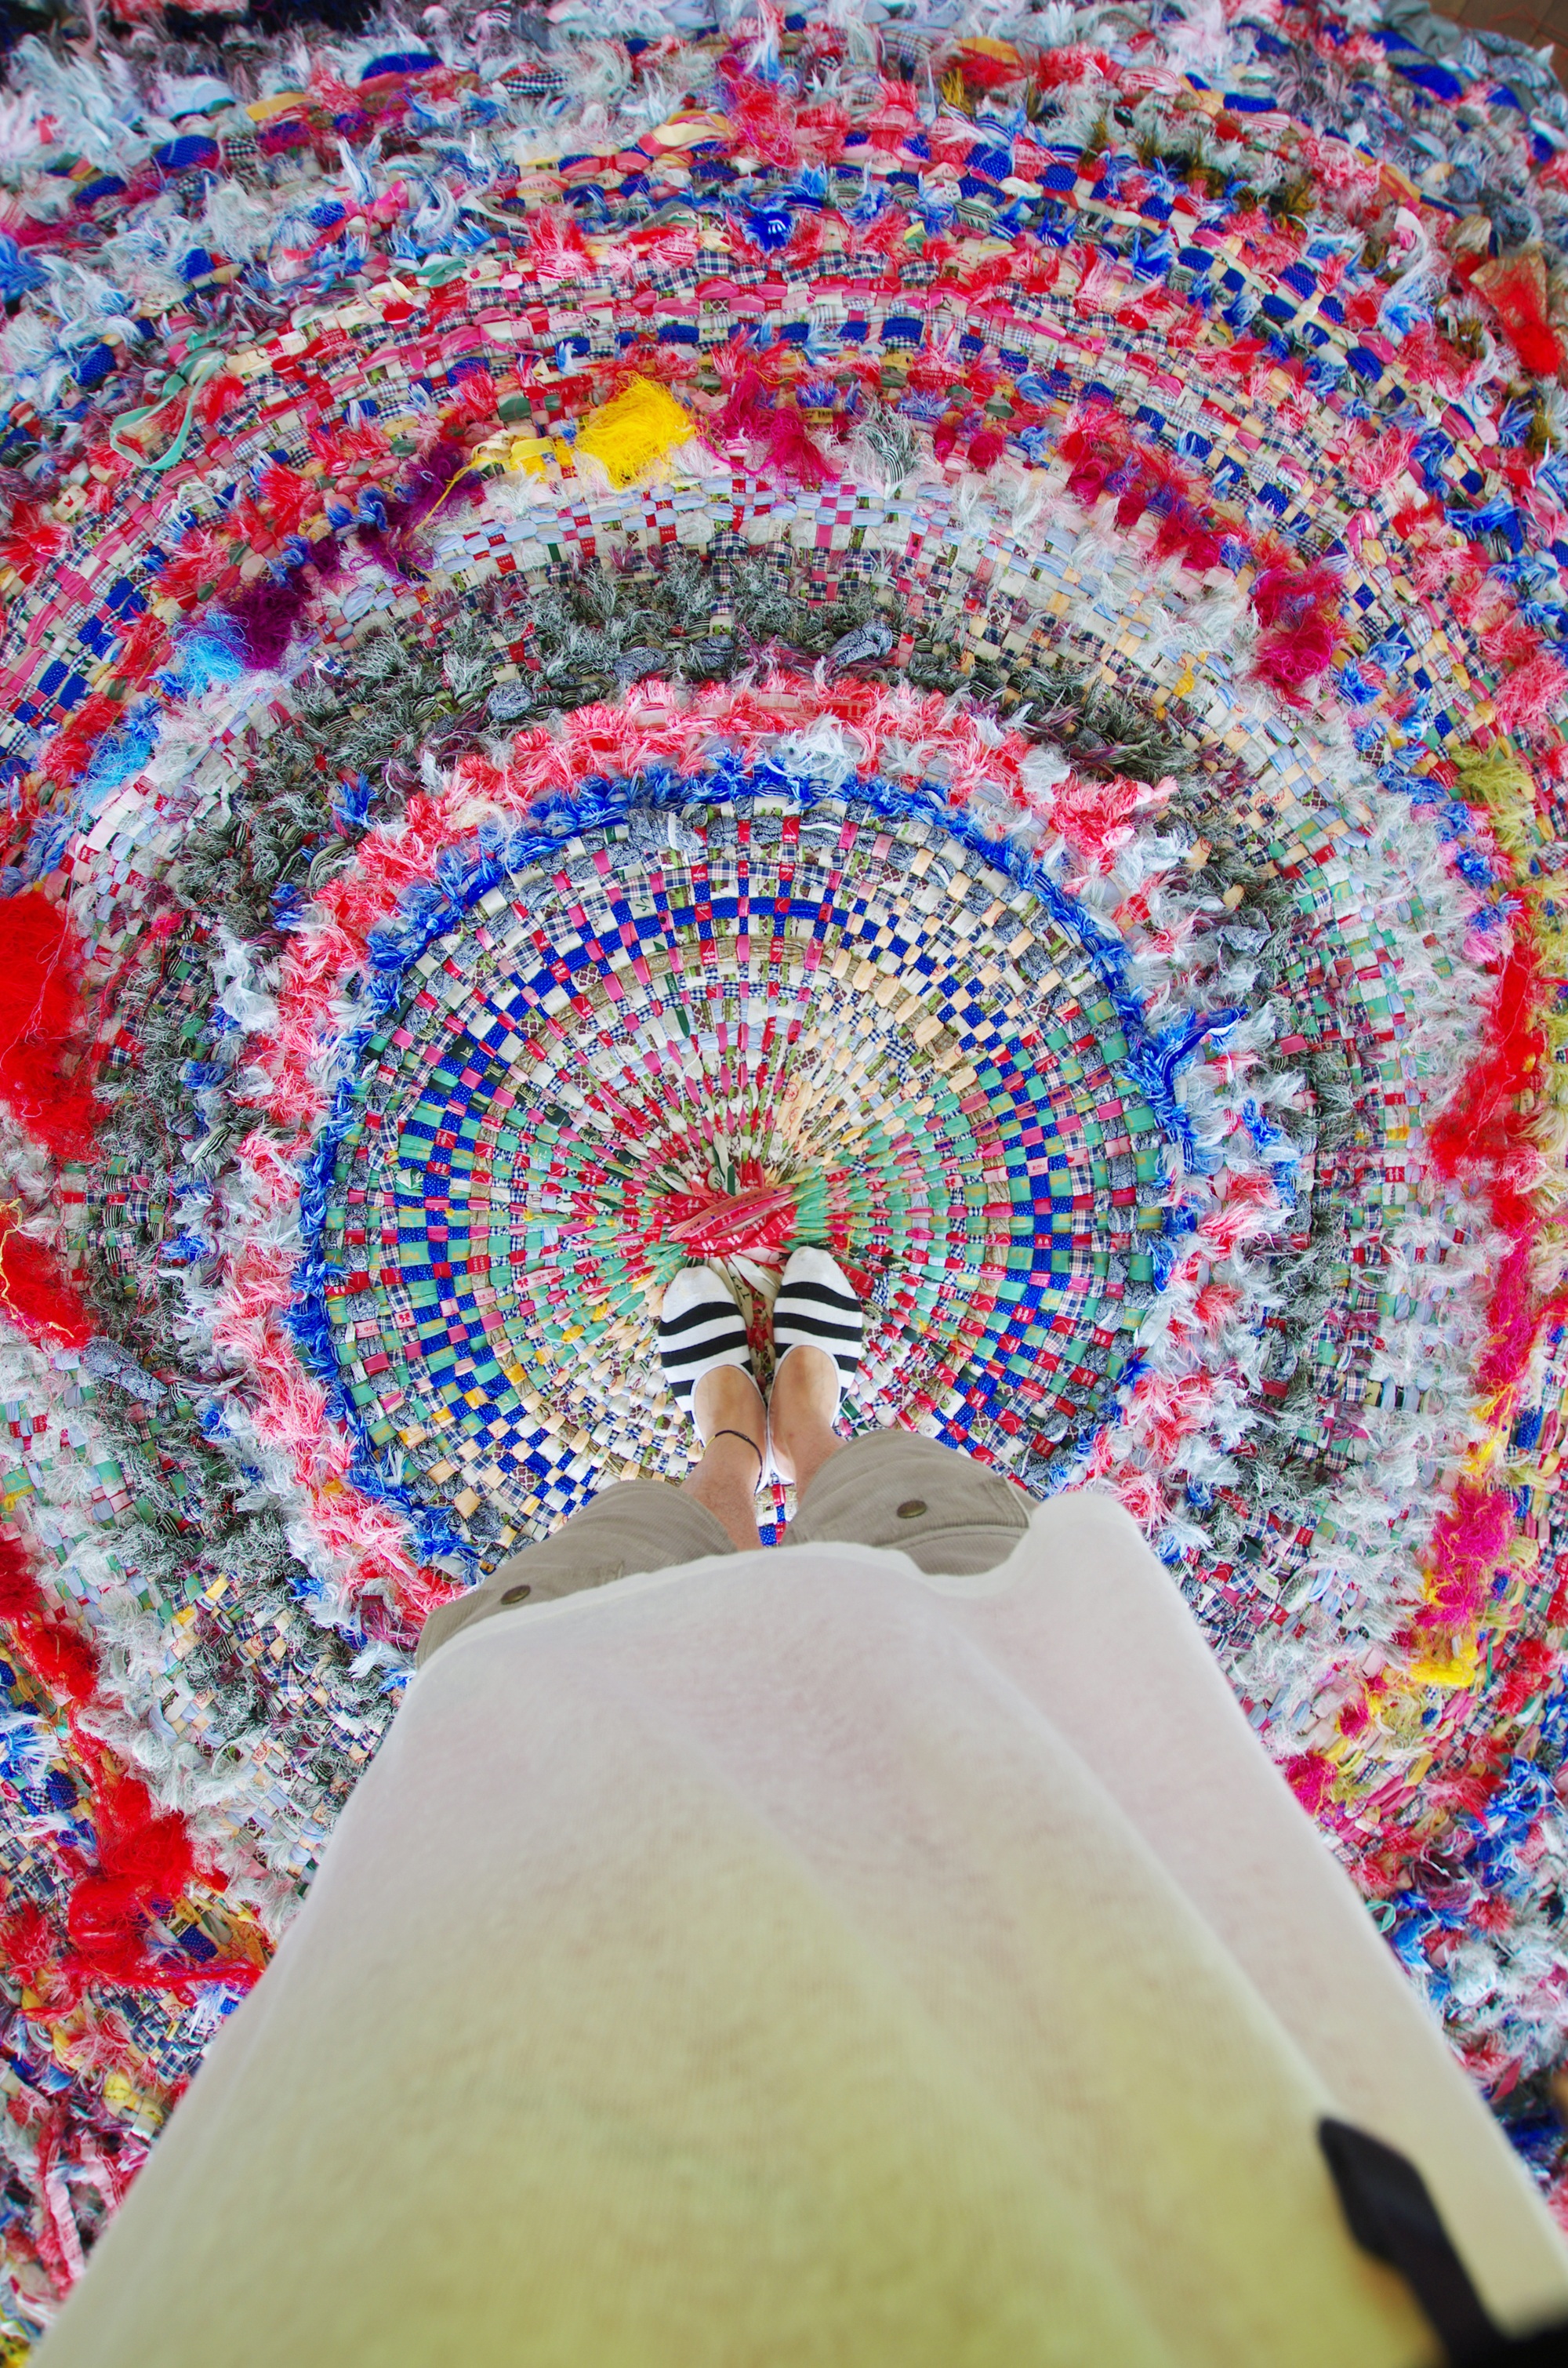
feet, pattern, color, colorful, art, design, symmetry, mosaic, handmade, carpet, foppery, flooring, matt, psychedelic art